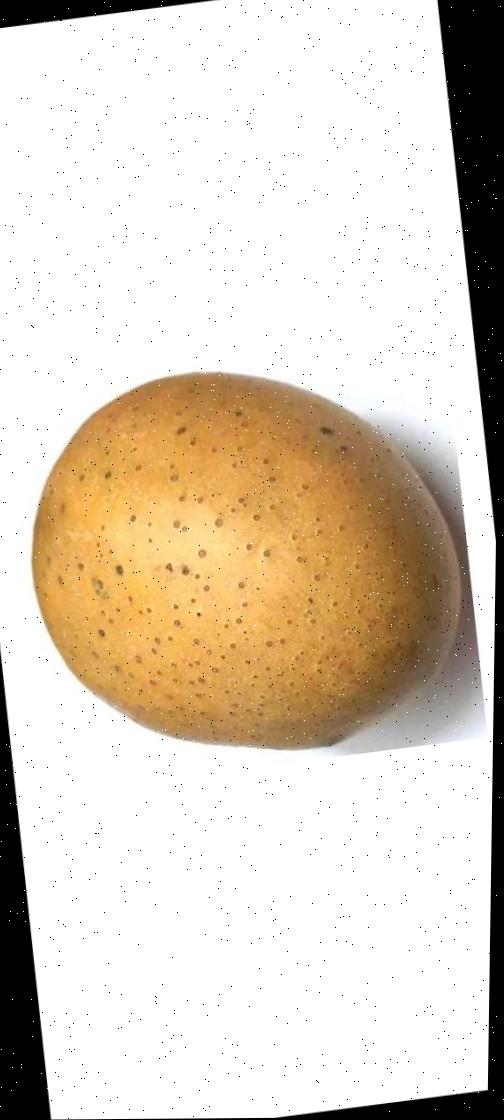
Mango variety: Gourmoti